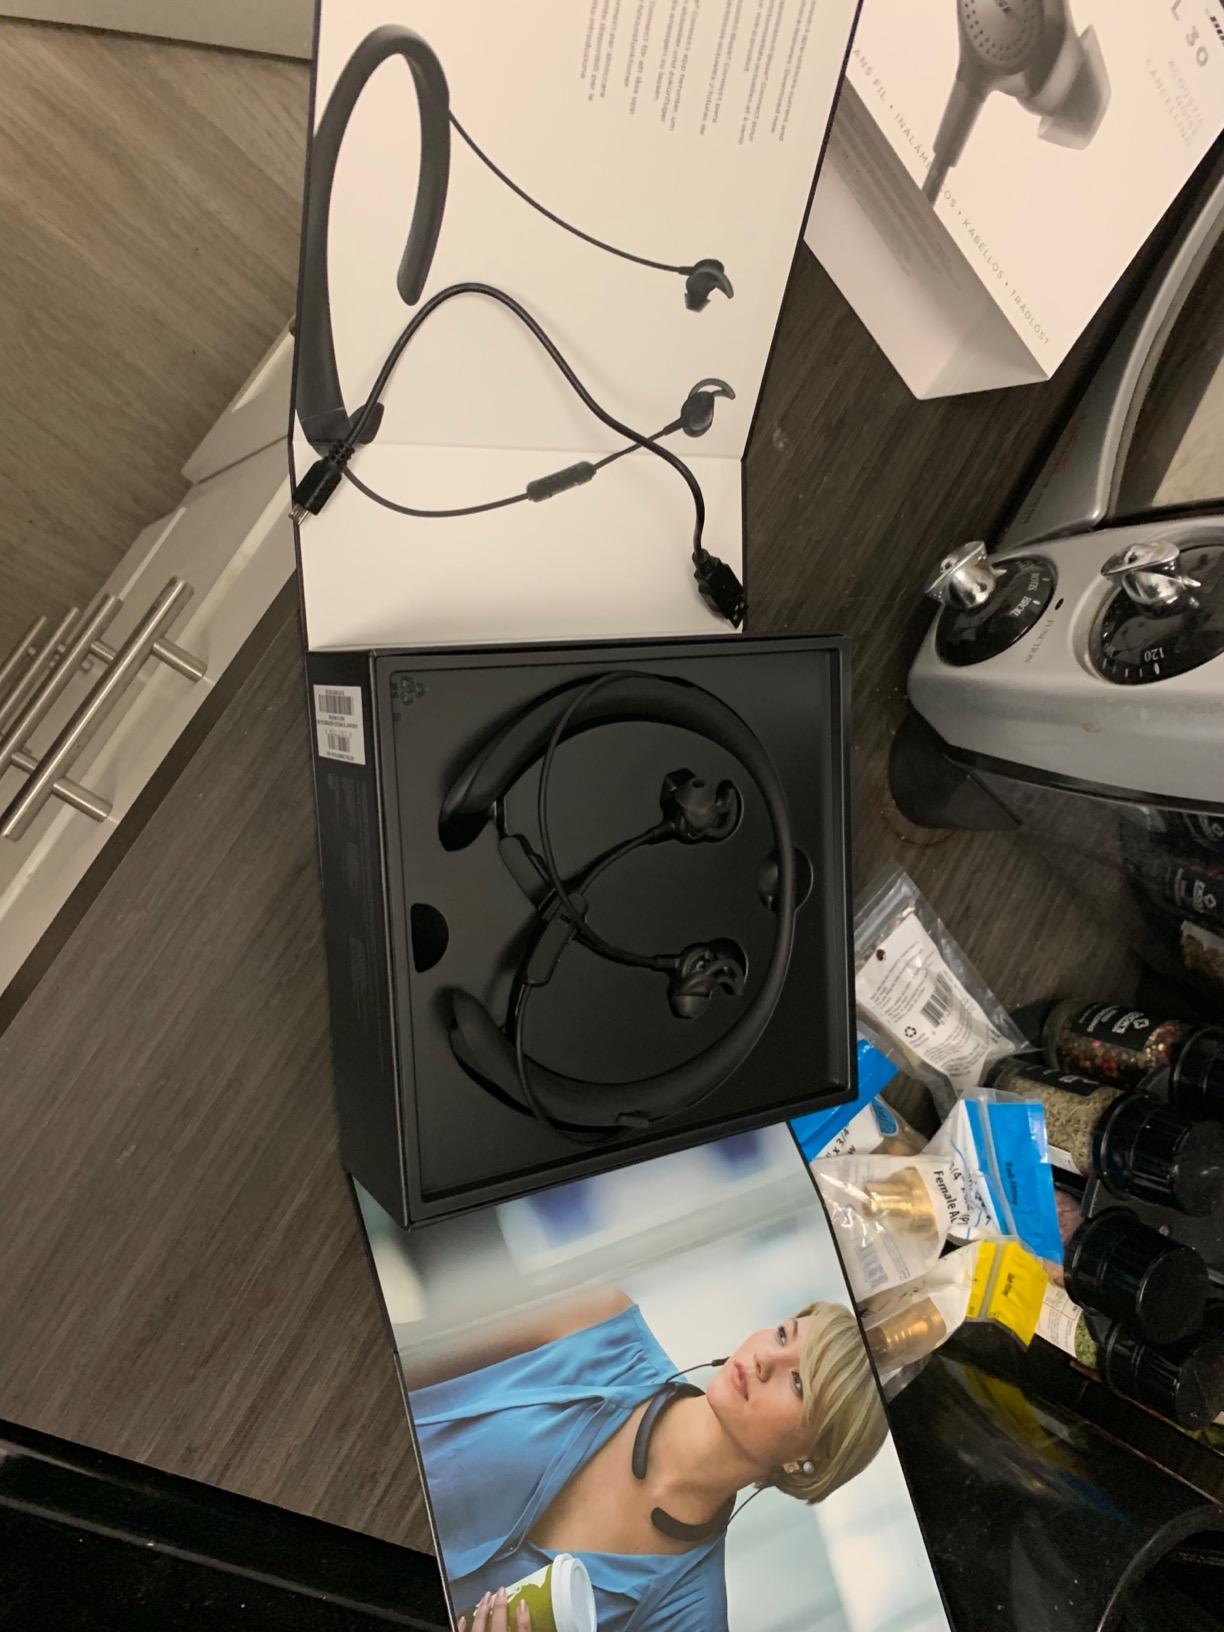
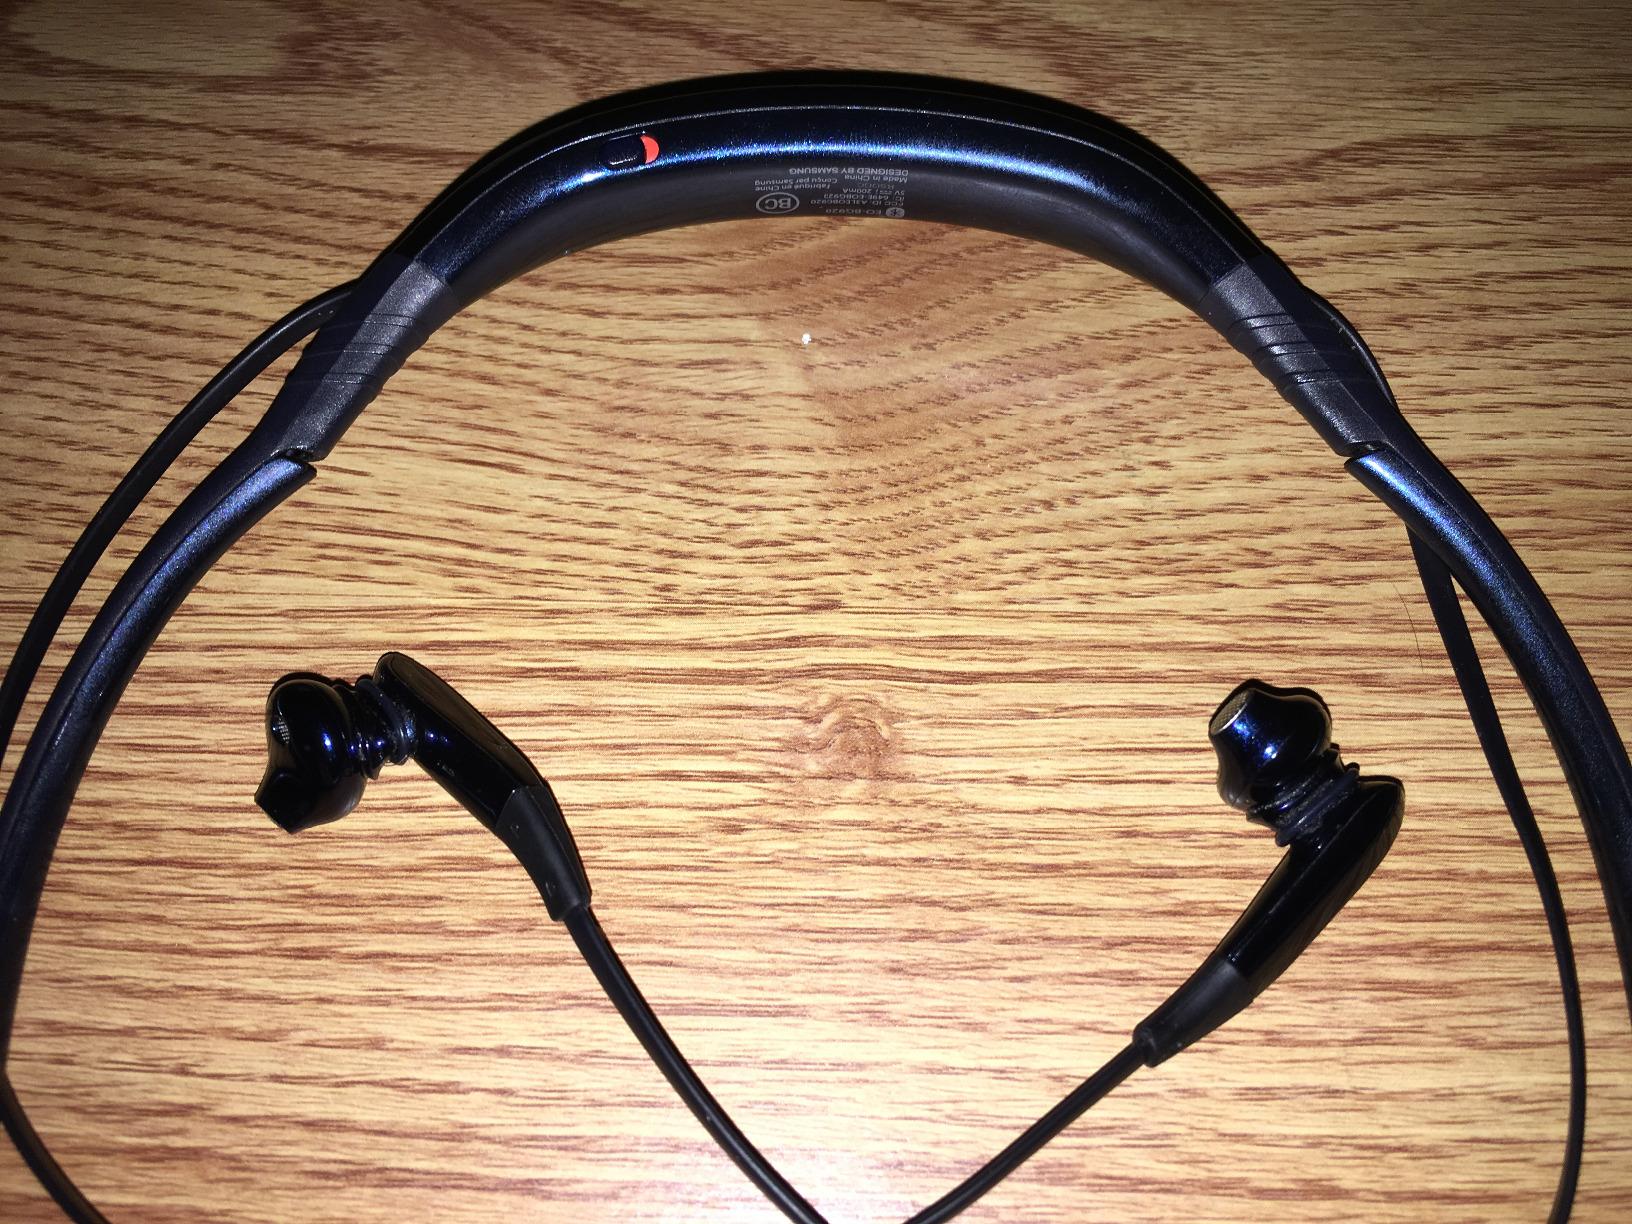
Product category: headphones
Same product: no